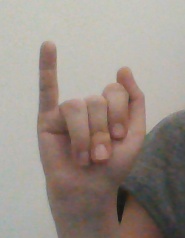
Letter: meem